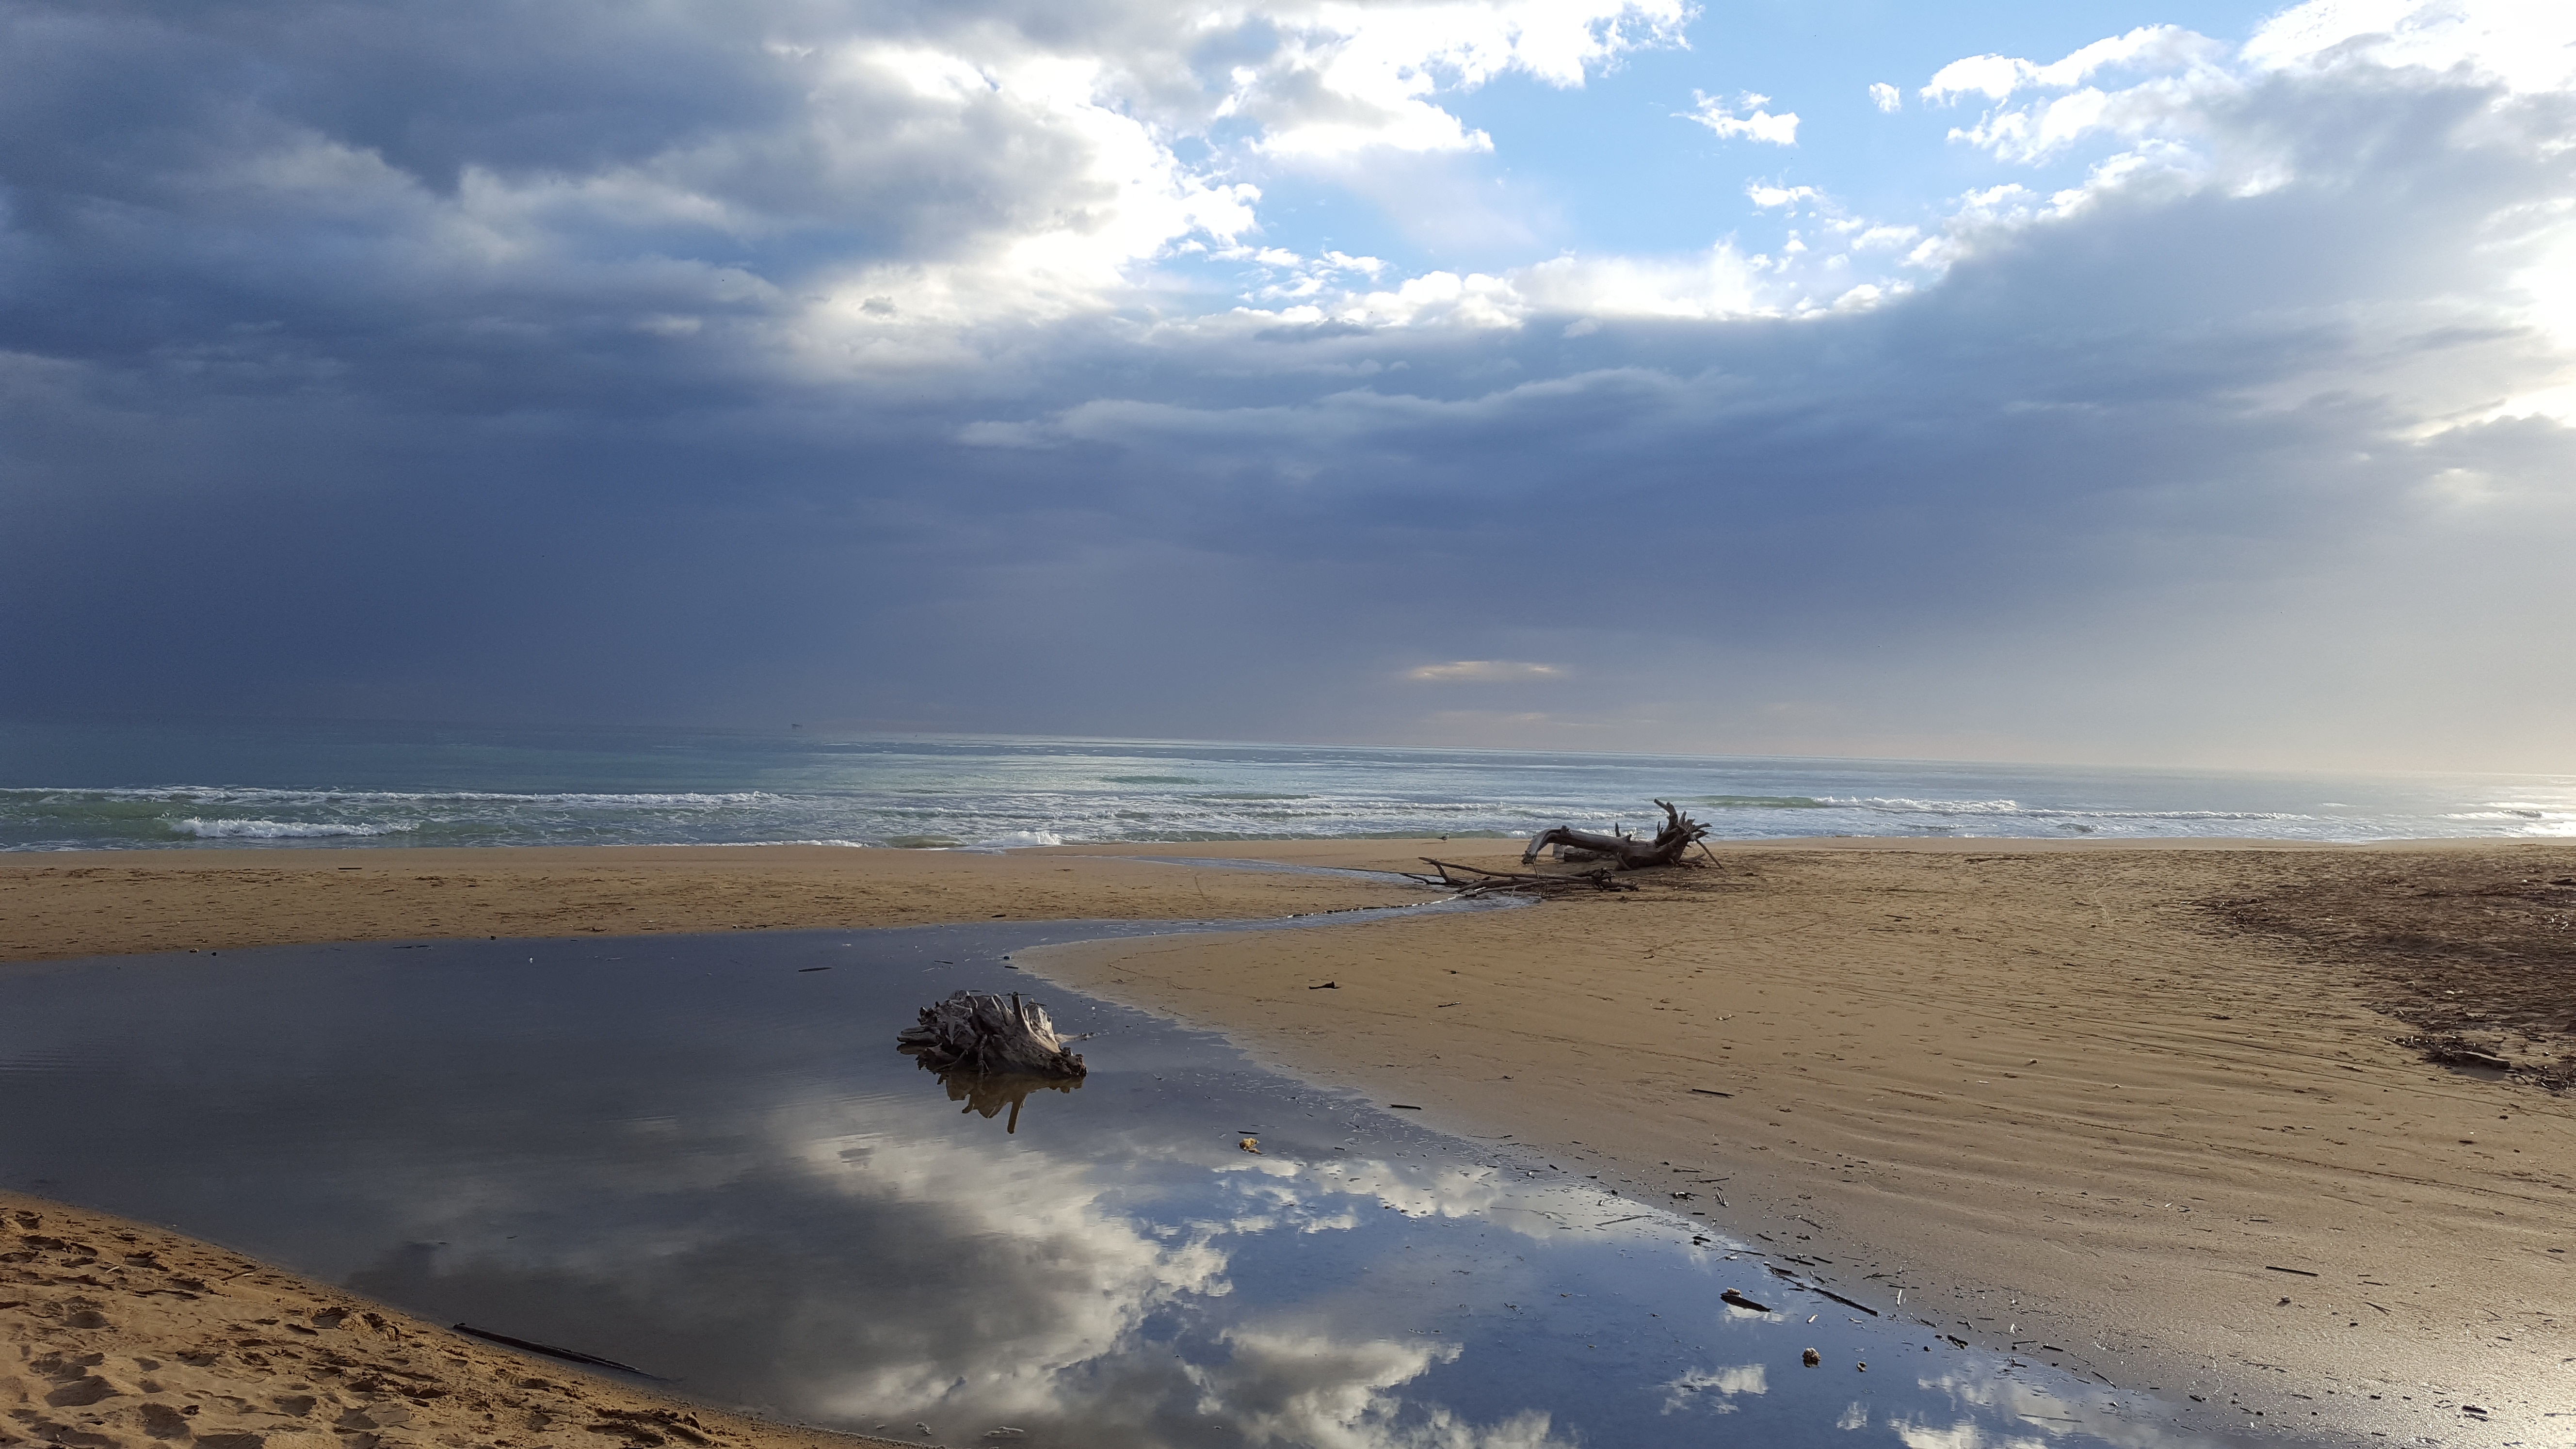
beach, sea, coast, sand, ocean, horizon, cloud, sky, sunlight, morning, shore, wave, dawn, dusk, bay, material, body of water, habitat, mudflat, wind wave